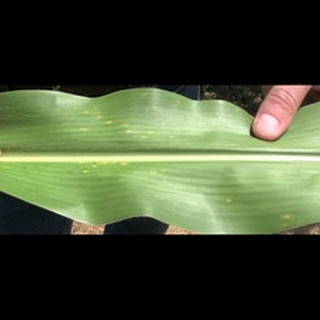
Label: corn_common_rust